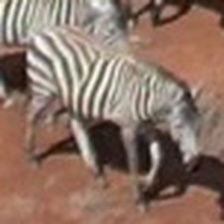
Pose orientation: right